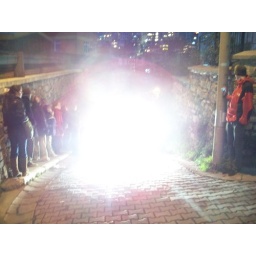
Saray Arkasi- hill street in Istanbul-Pera